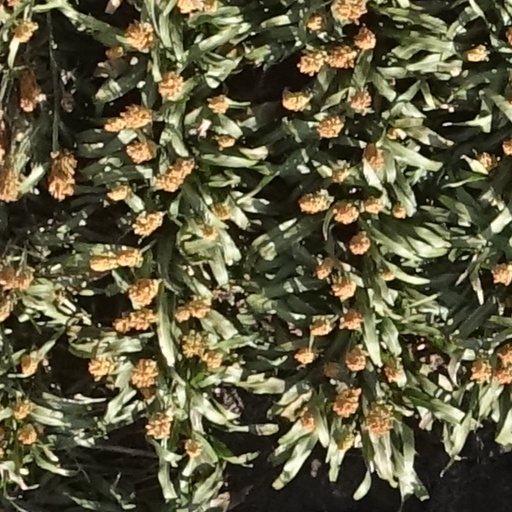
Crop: sorghum